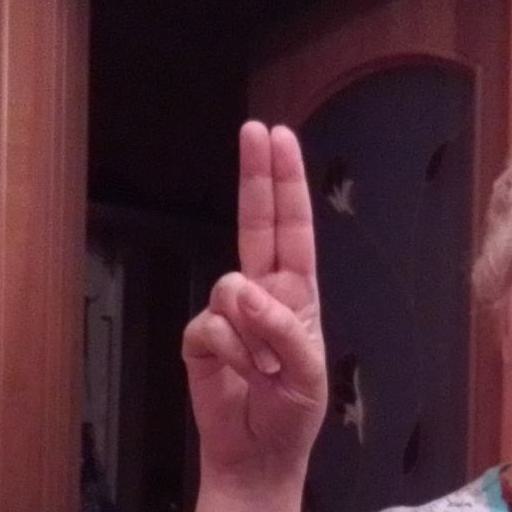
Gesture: two_up